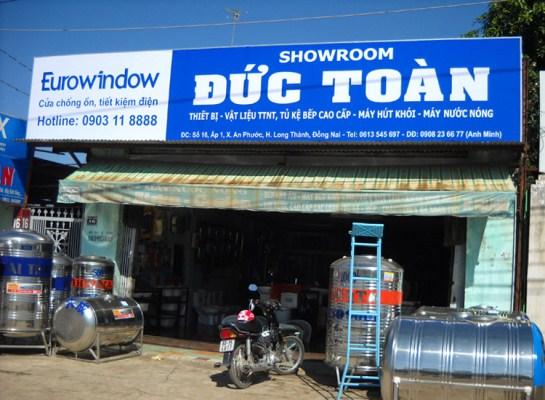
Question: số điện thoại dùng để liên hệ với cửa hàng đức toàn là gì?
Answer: số điện thoại dùng để liên hệ với cửa hàng đức toàn là 0613545697 hoặc 0908236677